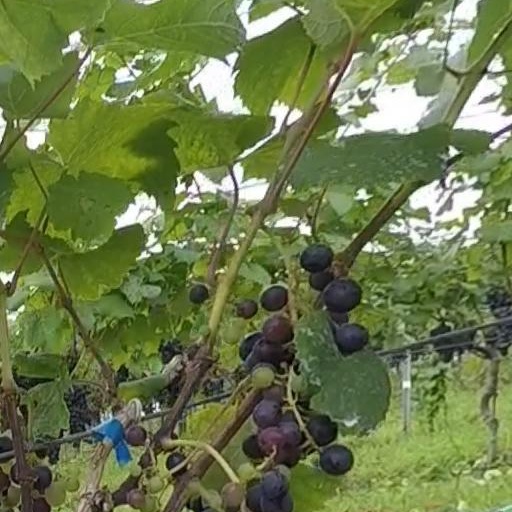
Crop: grape